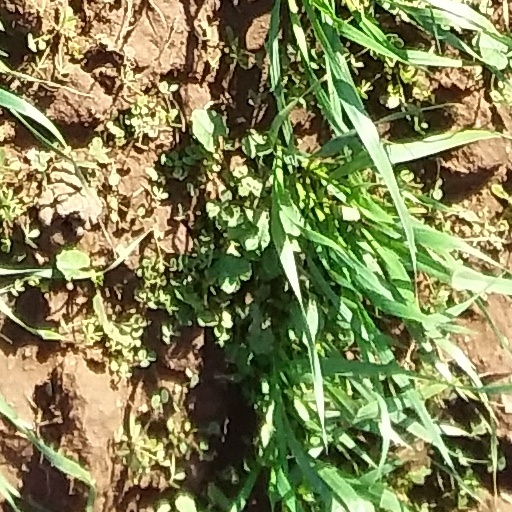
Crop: wheat